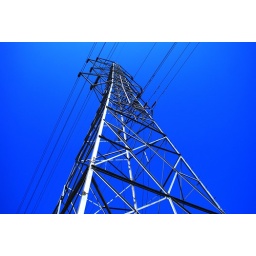
electrical tower near my work...i liked the contrast of the tower against the blue sky